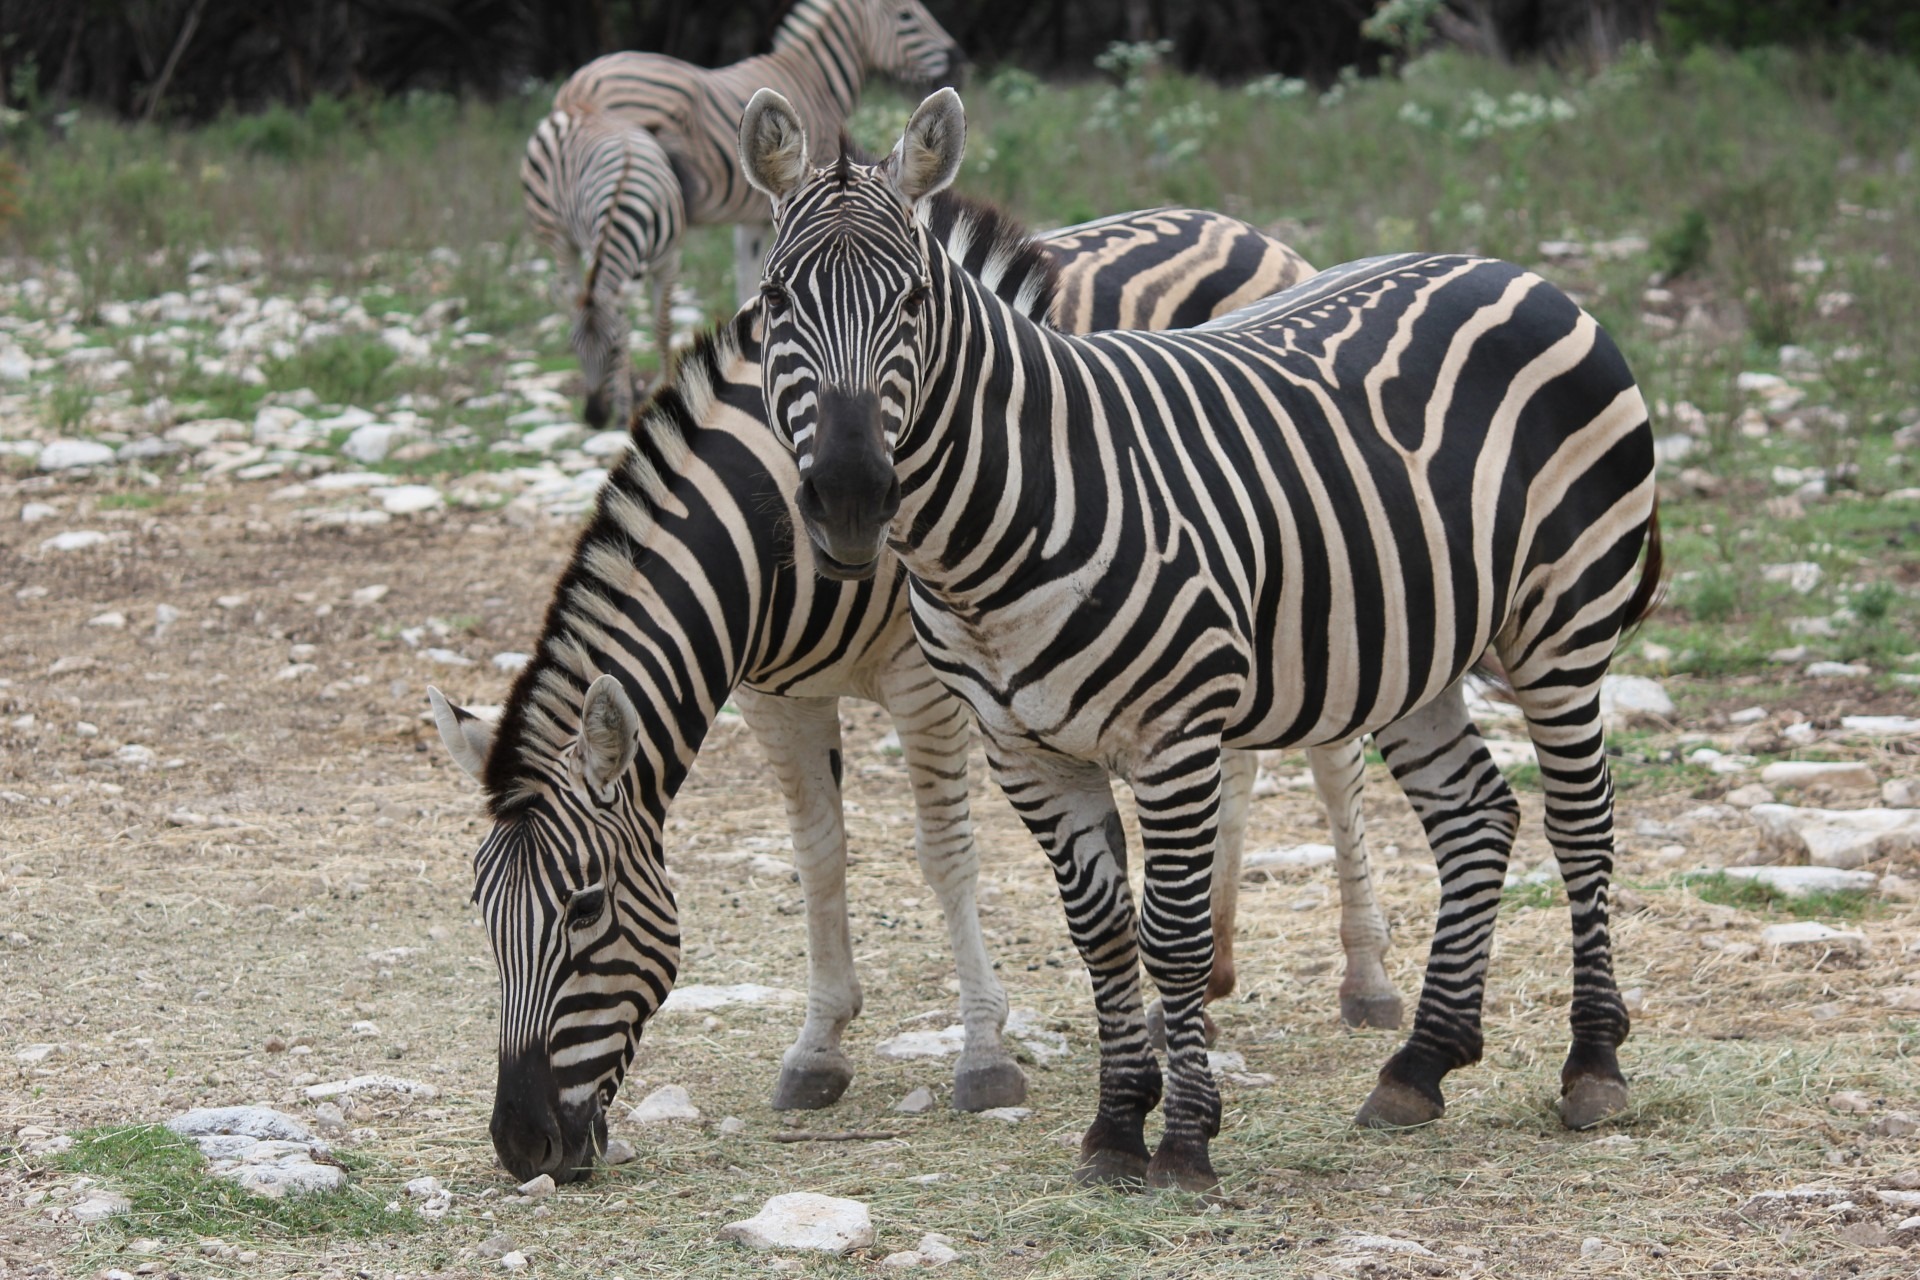
animal, wildlife, wild, zoo, mammal, fauna, zebra, eating, stripes, vertebrate, safari, horse like mammal